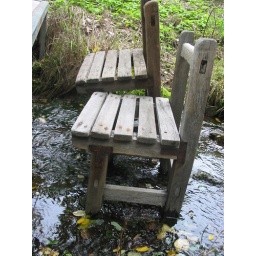
There were chairs in the water and a platform sitting above the water that we ate on. It was cool.